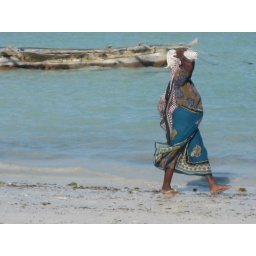
Woman walking on the beach in Paje